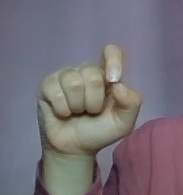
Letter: fa